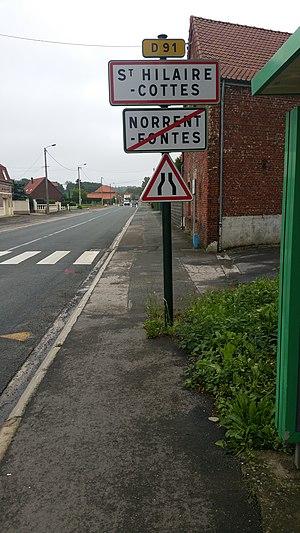
Vue d'une entrée de Saint-Hilaire-Cottes en sortie de Norrent-Fontes.
Norrent-Fontes est une commune française située dans le département du Pas-de-Calais en région Hauts-de-France.